Bríet Kristý Gunnarsdóttir

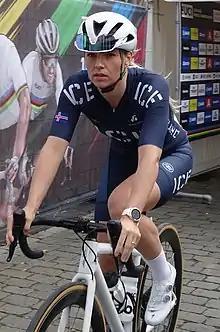
Gunnarsdóttir at the 2021 UCI Road World Championships

Bríet Kristý Gunnarsdóttir (born 6 August 1988) is an Icelandic professional racing cyclist. She rode in the women's road race event at the 2020 UCI Road World Championships.